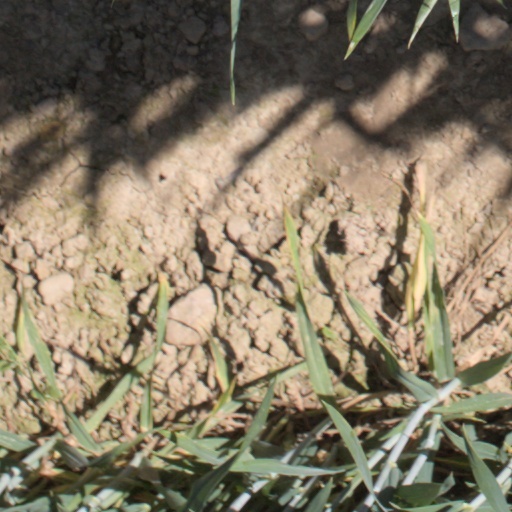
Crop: wheat